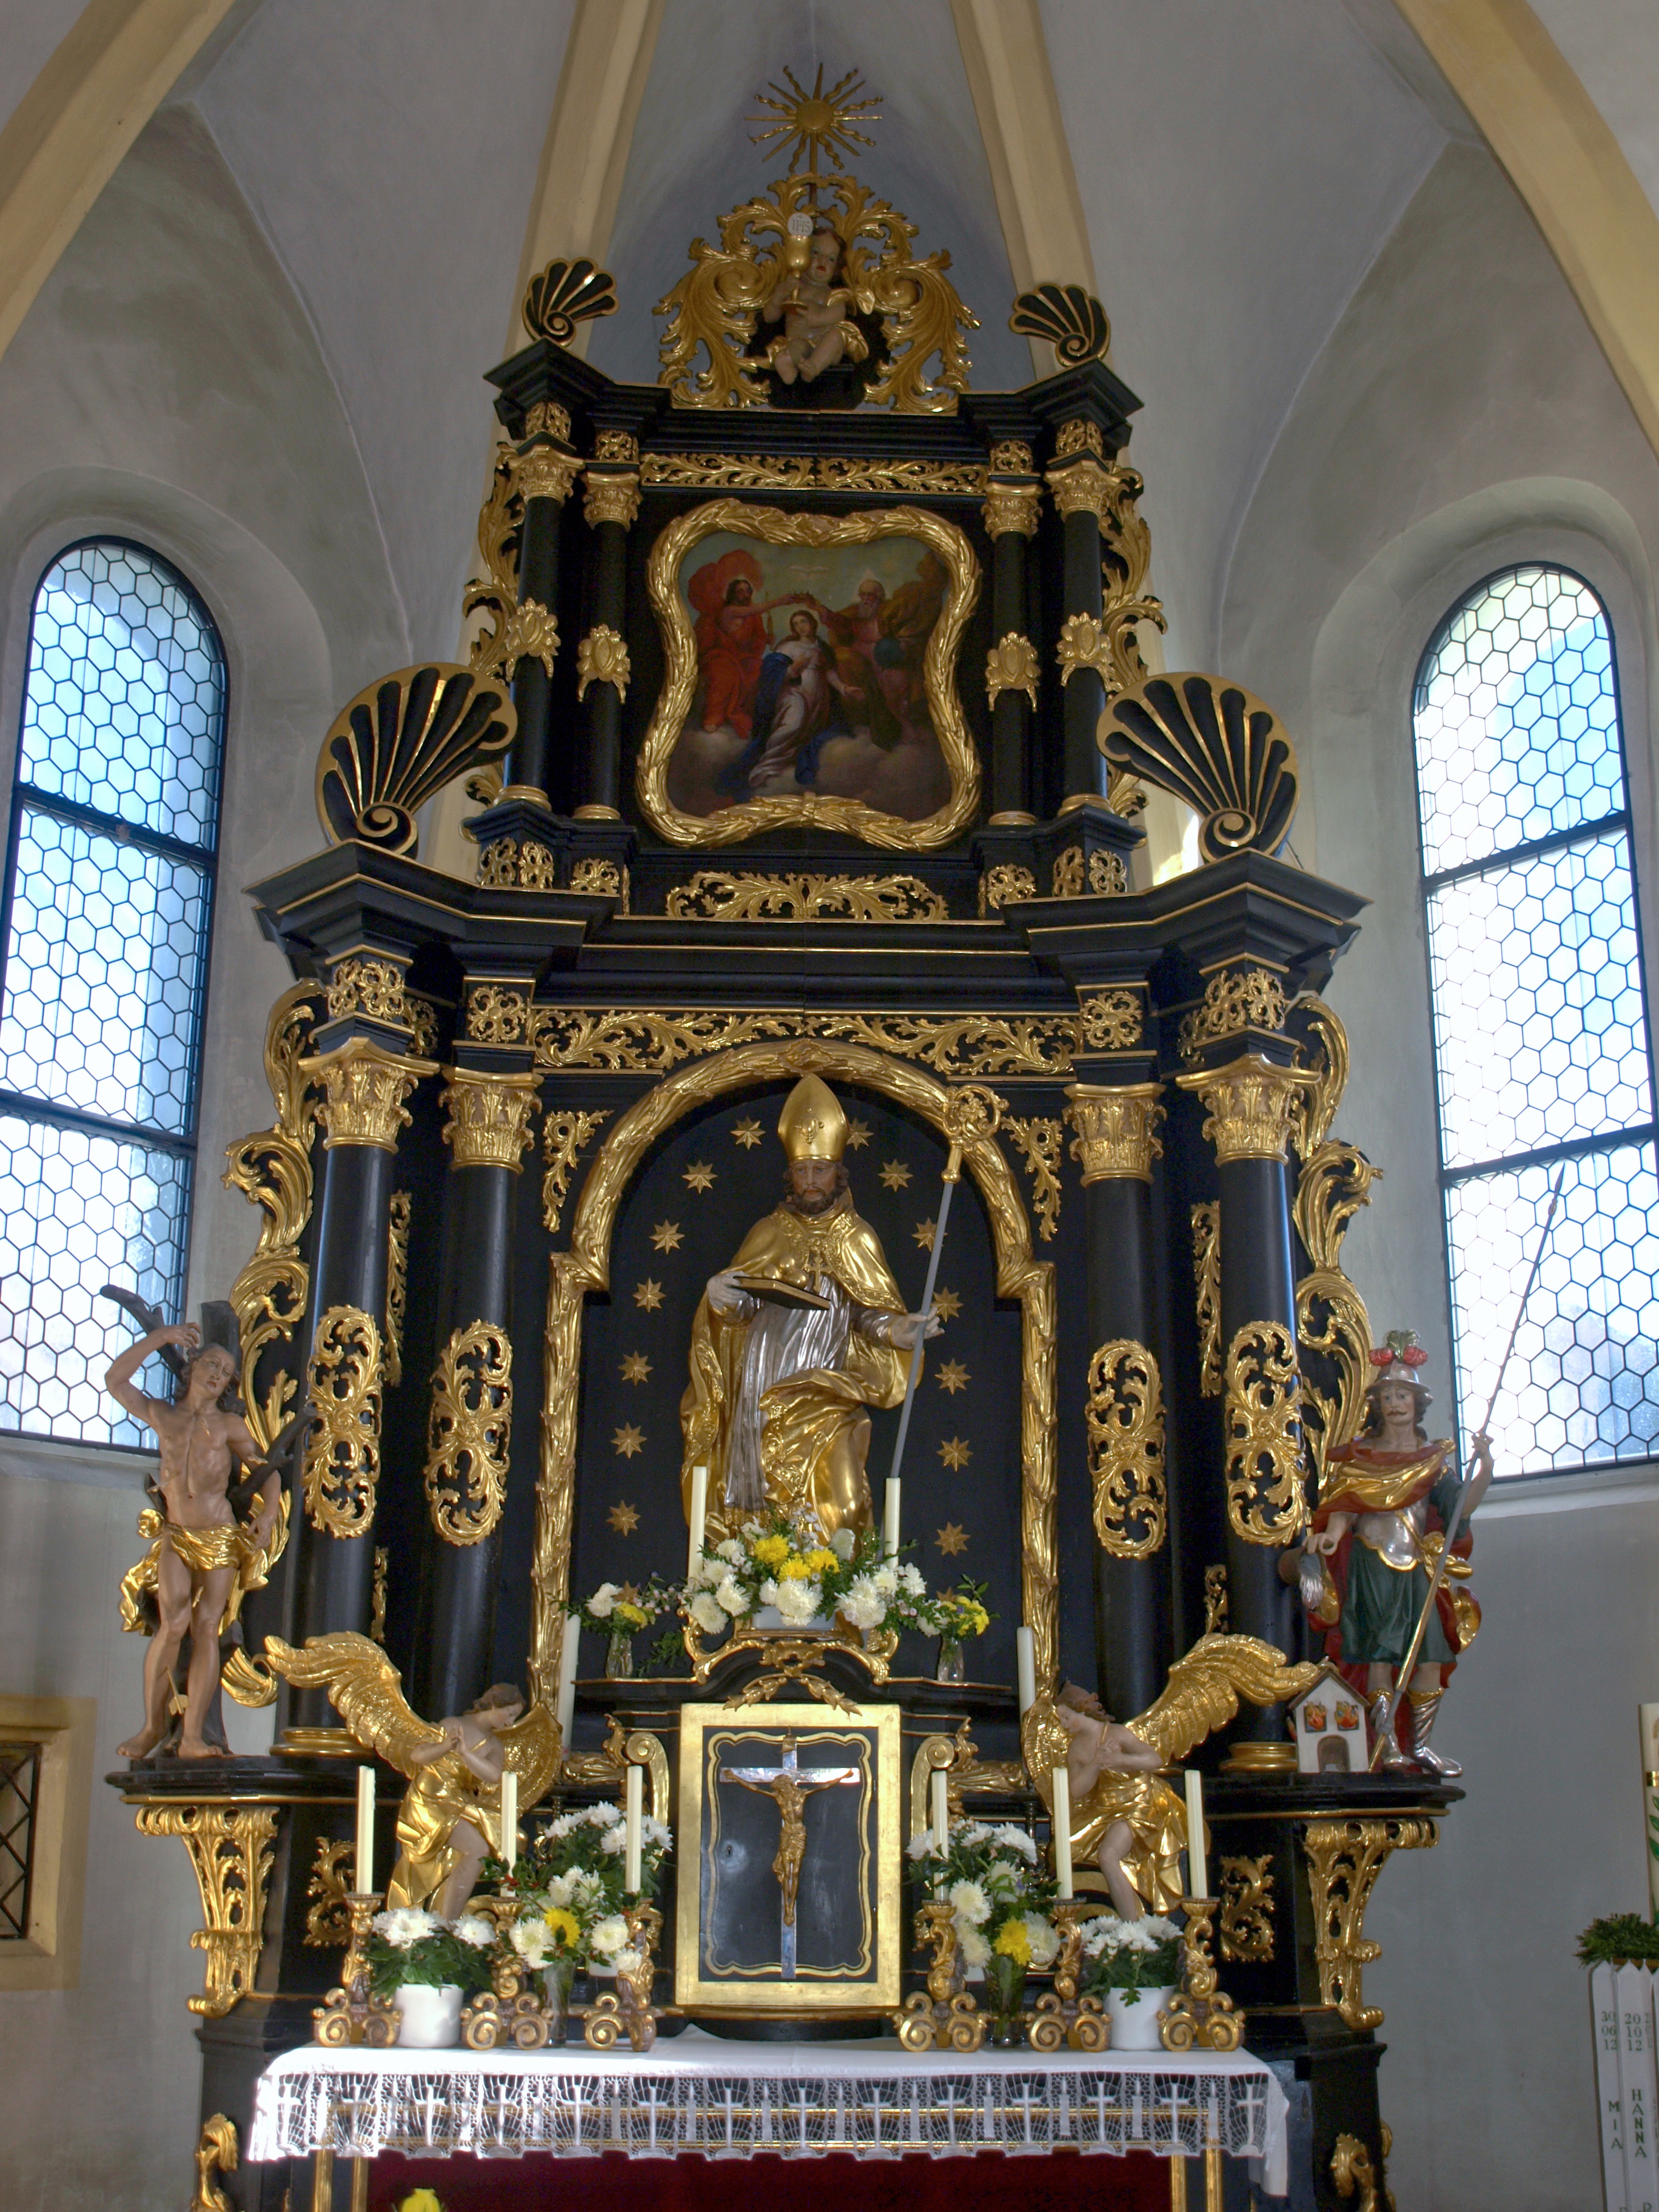
interior, building, religion, church, cathedral, chapel, place of worship, religious, catholic, altar, shrine, synagogue, holy, basilica, hl nikolaus, windhag